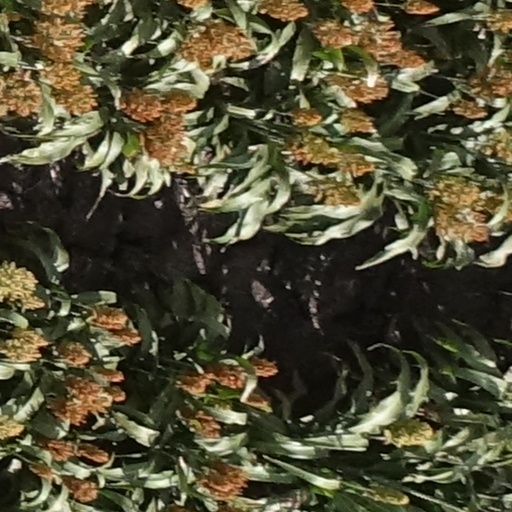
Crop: sorghum